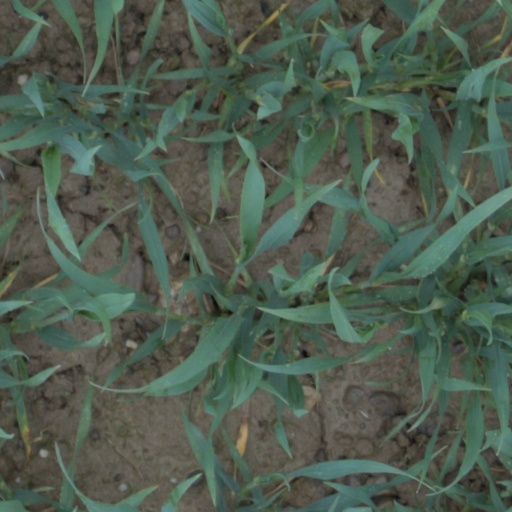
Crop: wheat